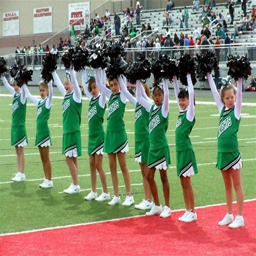
... and the cheerleaders were ready to cheer them on to victory .